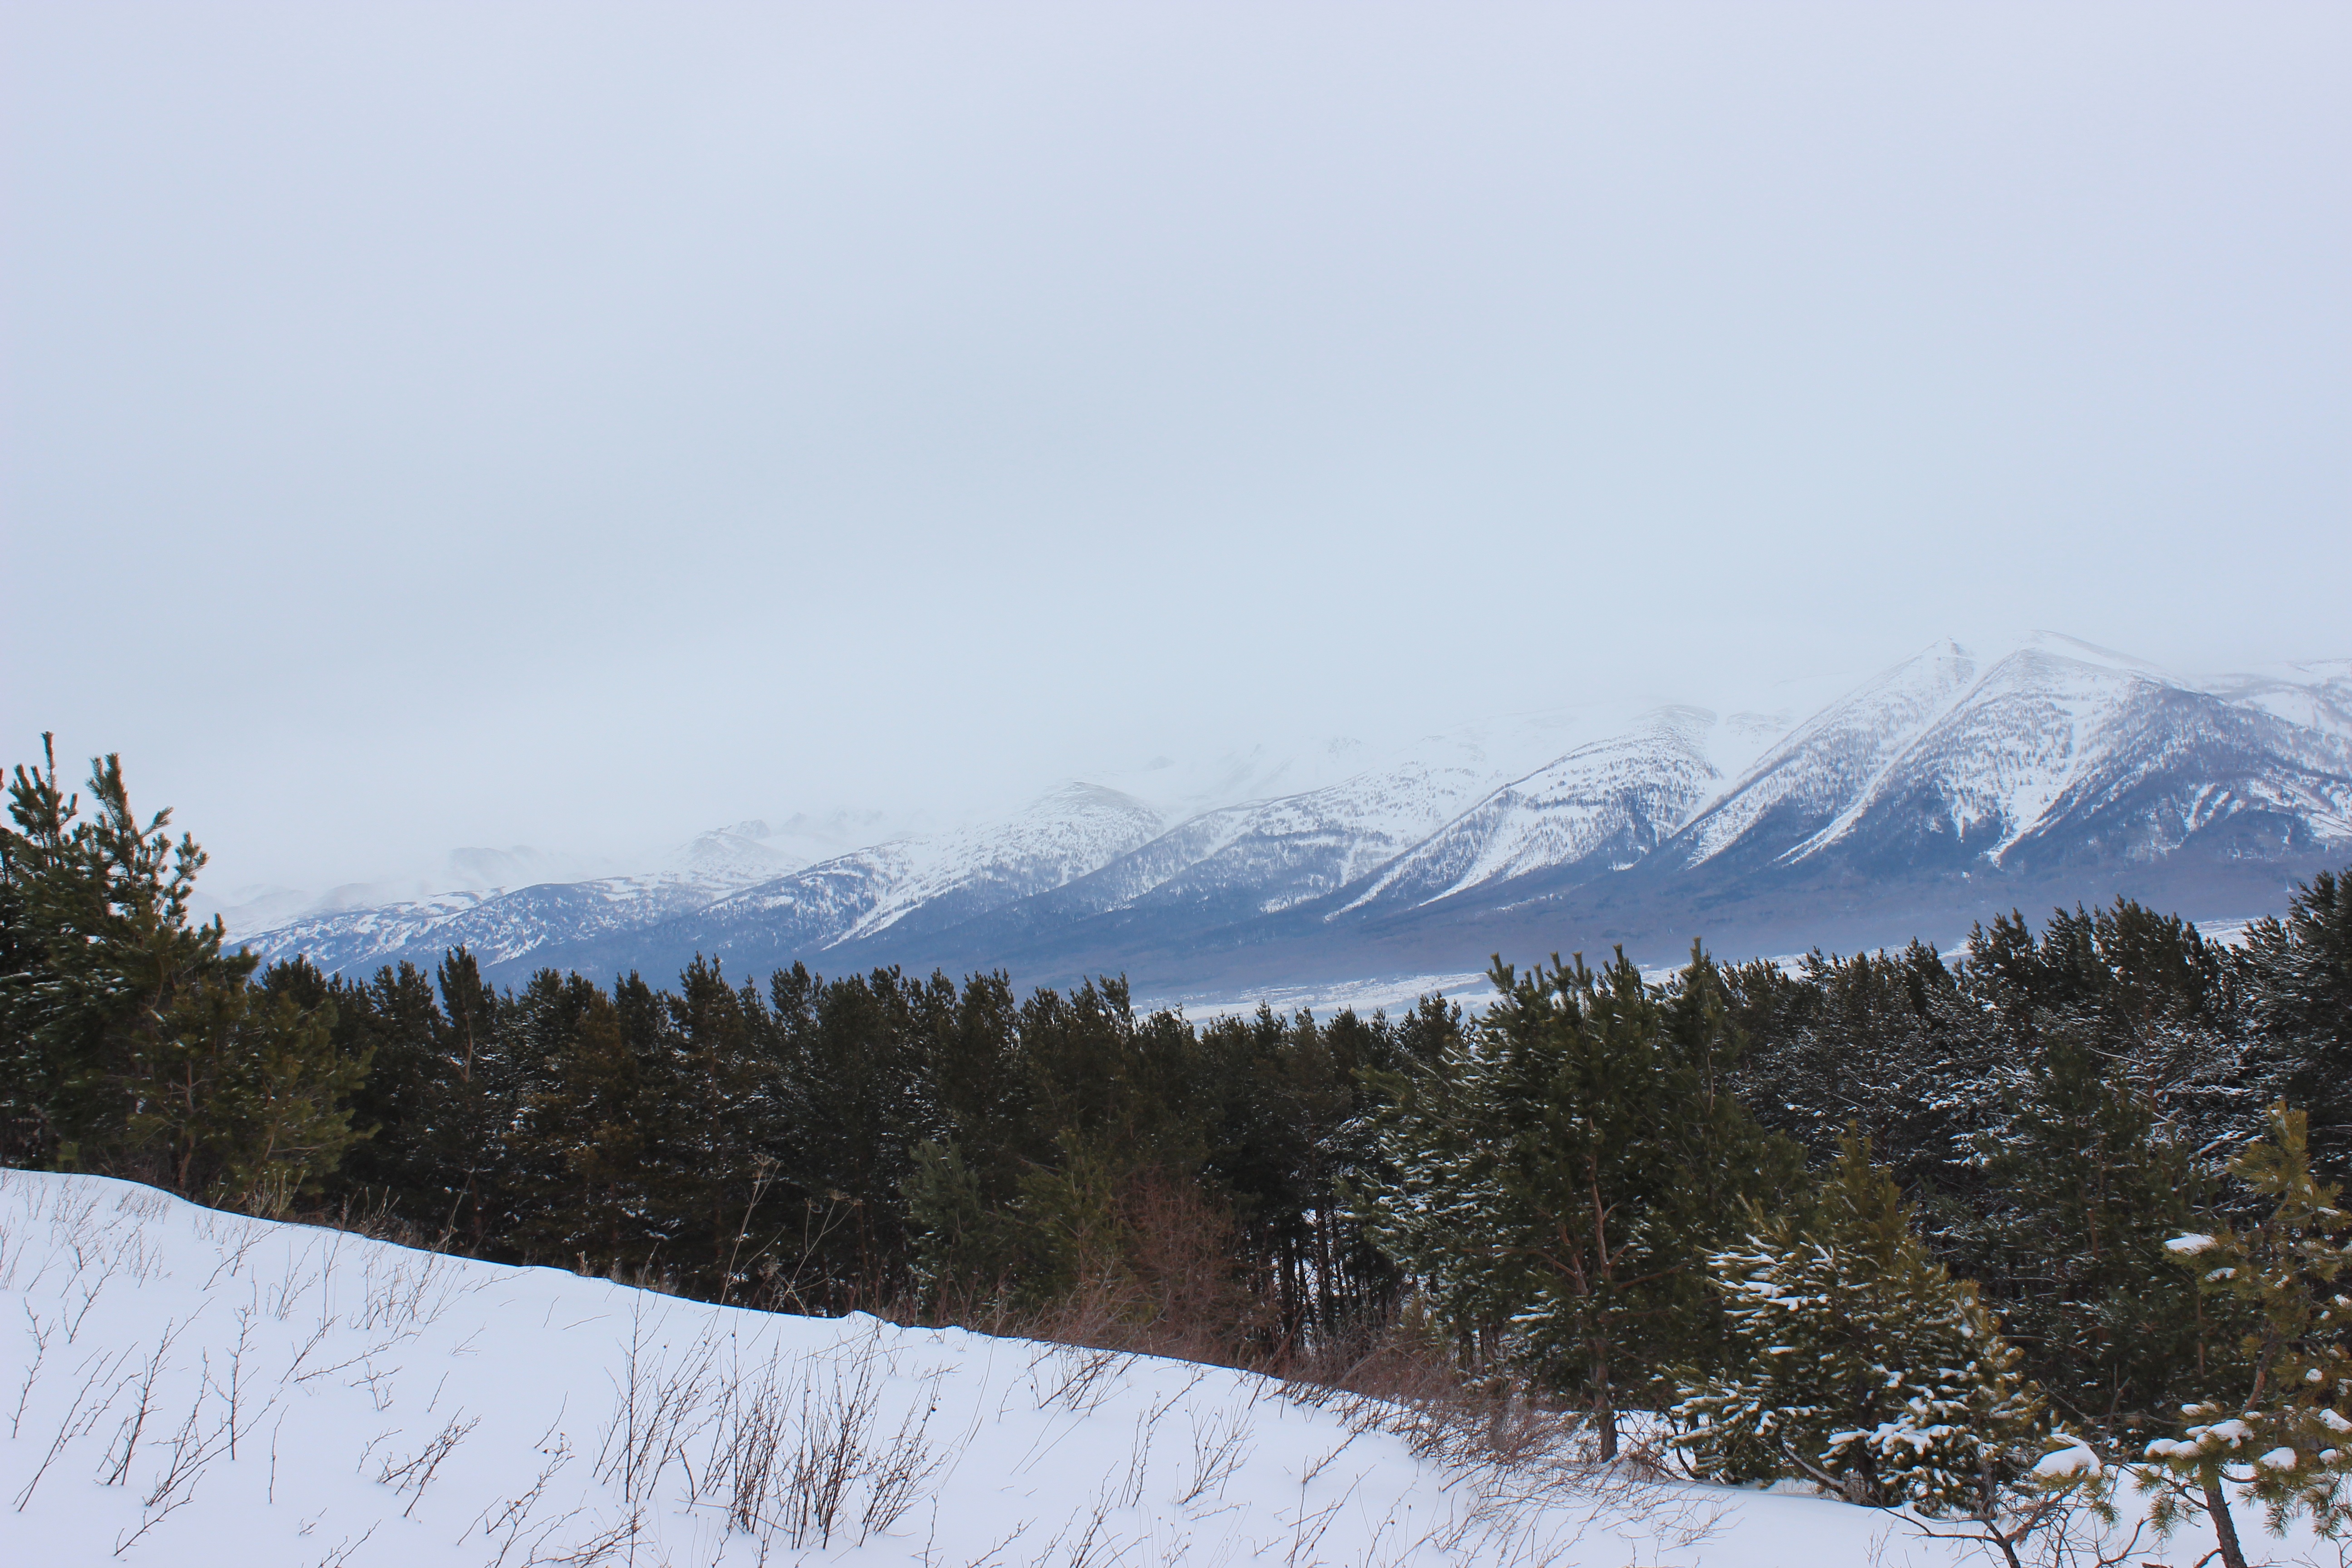
landscape, forest, wilderness, mountain, snow, winter, fog, mountain range, weather, season, ridge, summit, mountains, alps, plateau, piste, coldly, landform, ridder, kazakhstan, mountainous landforms, geological phenomenon